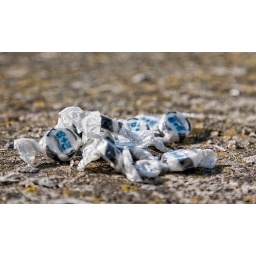
A rather peculiar pile of sweets found outside the window ledge of my bathroom window at the B&amp;amp;B in Weymouth